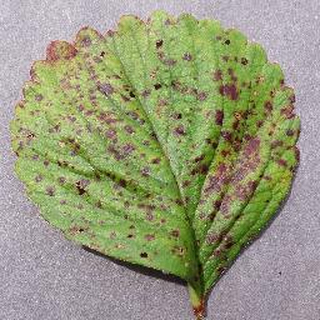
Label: strawberry_leaf_scorch